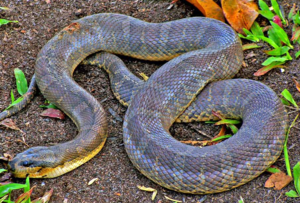
Homalopsis buccata est une espèce de serpents de la famille des Homalopsidae.